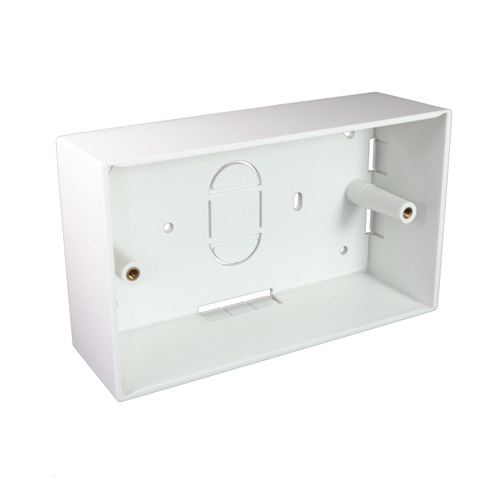
Double Gang PVC Back Box 45mm
Double Gang PVC Back Box 45mm Cablenet white surface back boxes are manufactured in tough ABS which is less brittle than traditional electrical back boxes and so are less prone to damage during installation. Single gang (86mm x 86mm) variants in 21mm, 27mm, 32mm, and 45mm depths. Double gang (86mm x 146mm) in 32mm and 45mm depths. Each back box features a selection of mounting holes for ease of installation and various cable entry methods for maximum flexibility.
Brand: networkcables
Category: Electronics > Electronics Accessories > Cable Management > Patch Panels